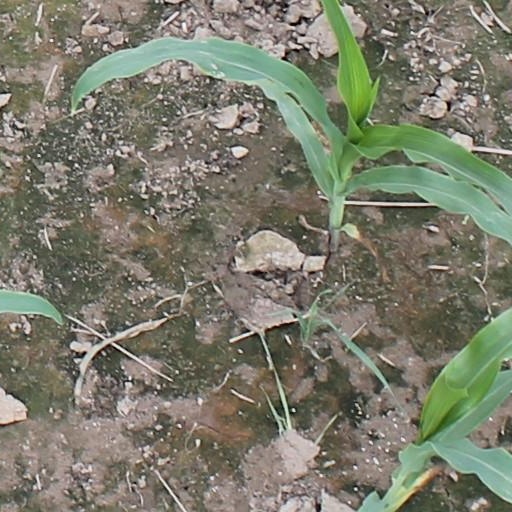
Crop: maize; corn